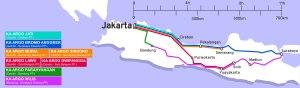
La Compagnie des chemins de fer indonésiens est la société d'État qui exploite le réseau ferroviaire de l'Indonésie.